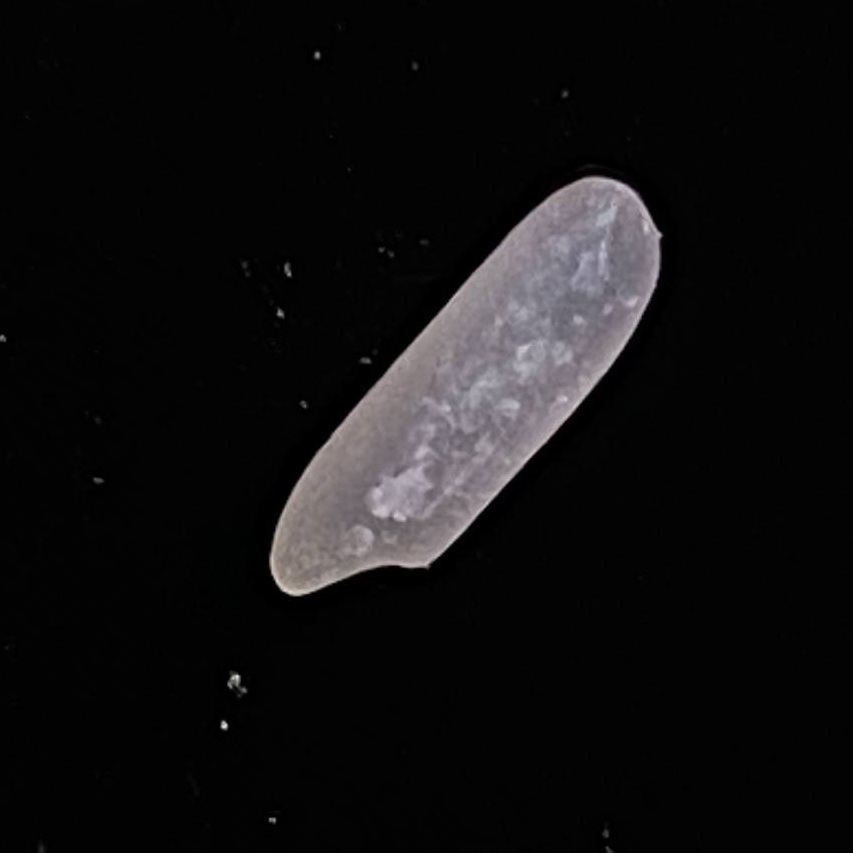
Rice variety: BR29